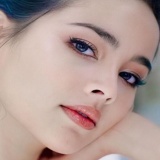
diễn viên Yaya